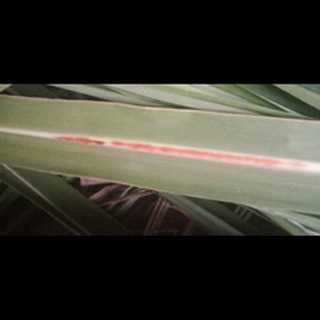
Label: sugarcane_red_rot